Greek coinage of Italy and Sicily

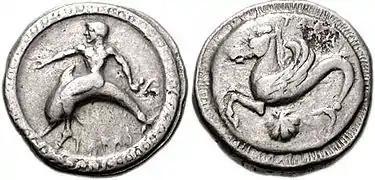
Coins of Taras (modern Taranto) from the 5th century BC

Greek coinage of Italy and Sicily originated from local Italiotes and Siceliotes who formed numerous city states. These Hellenistic communities descended from Greek migrants. Southern Italy was so thoroughly hellenized that it was known as the Magna Graecia. Each of the polities struck their own coinage.